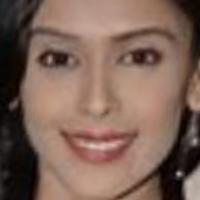
Age group: age 21-30